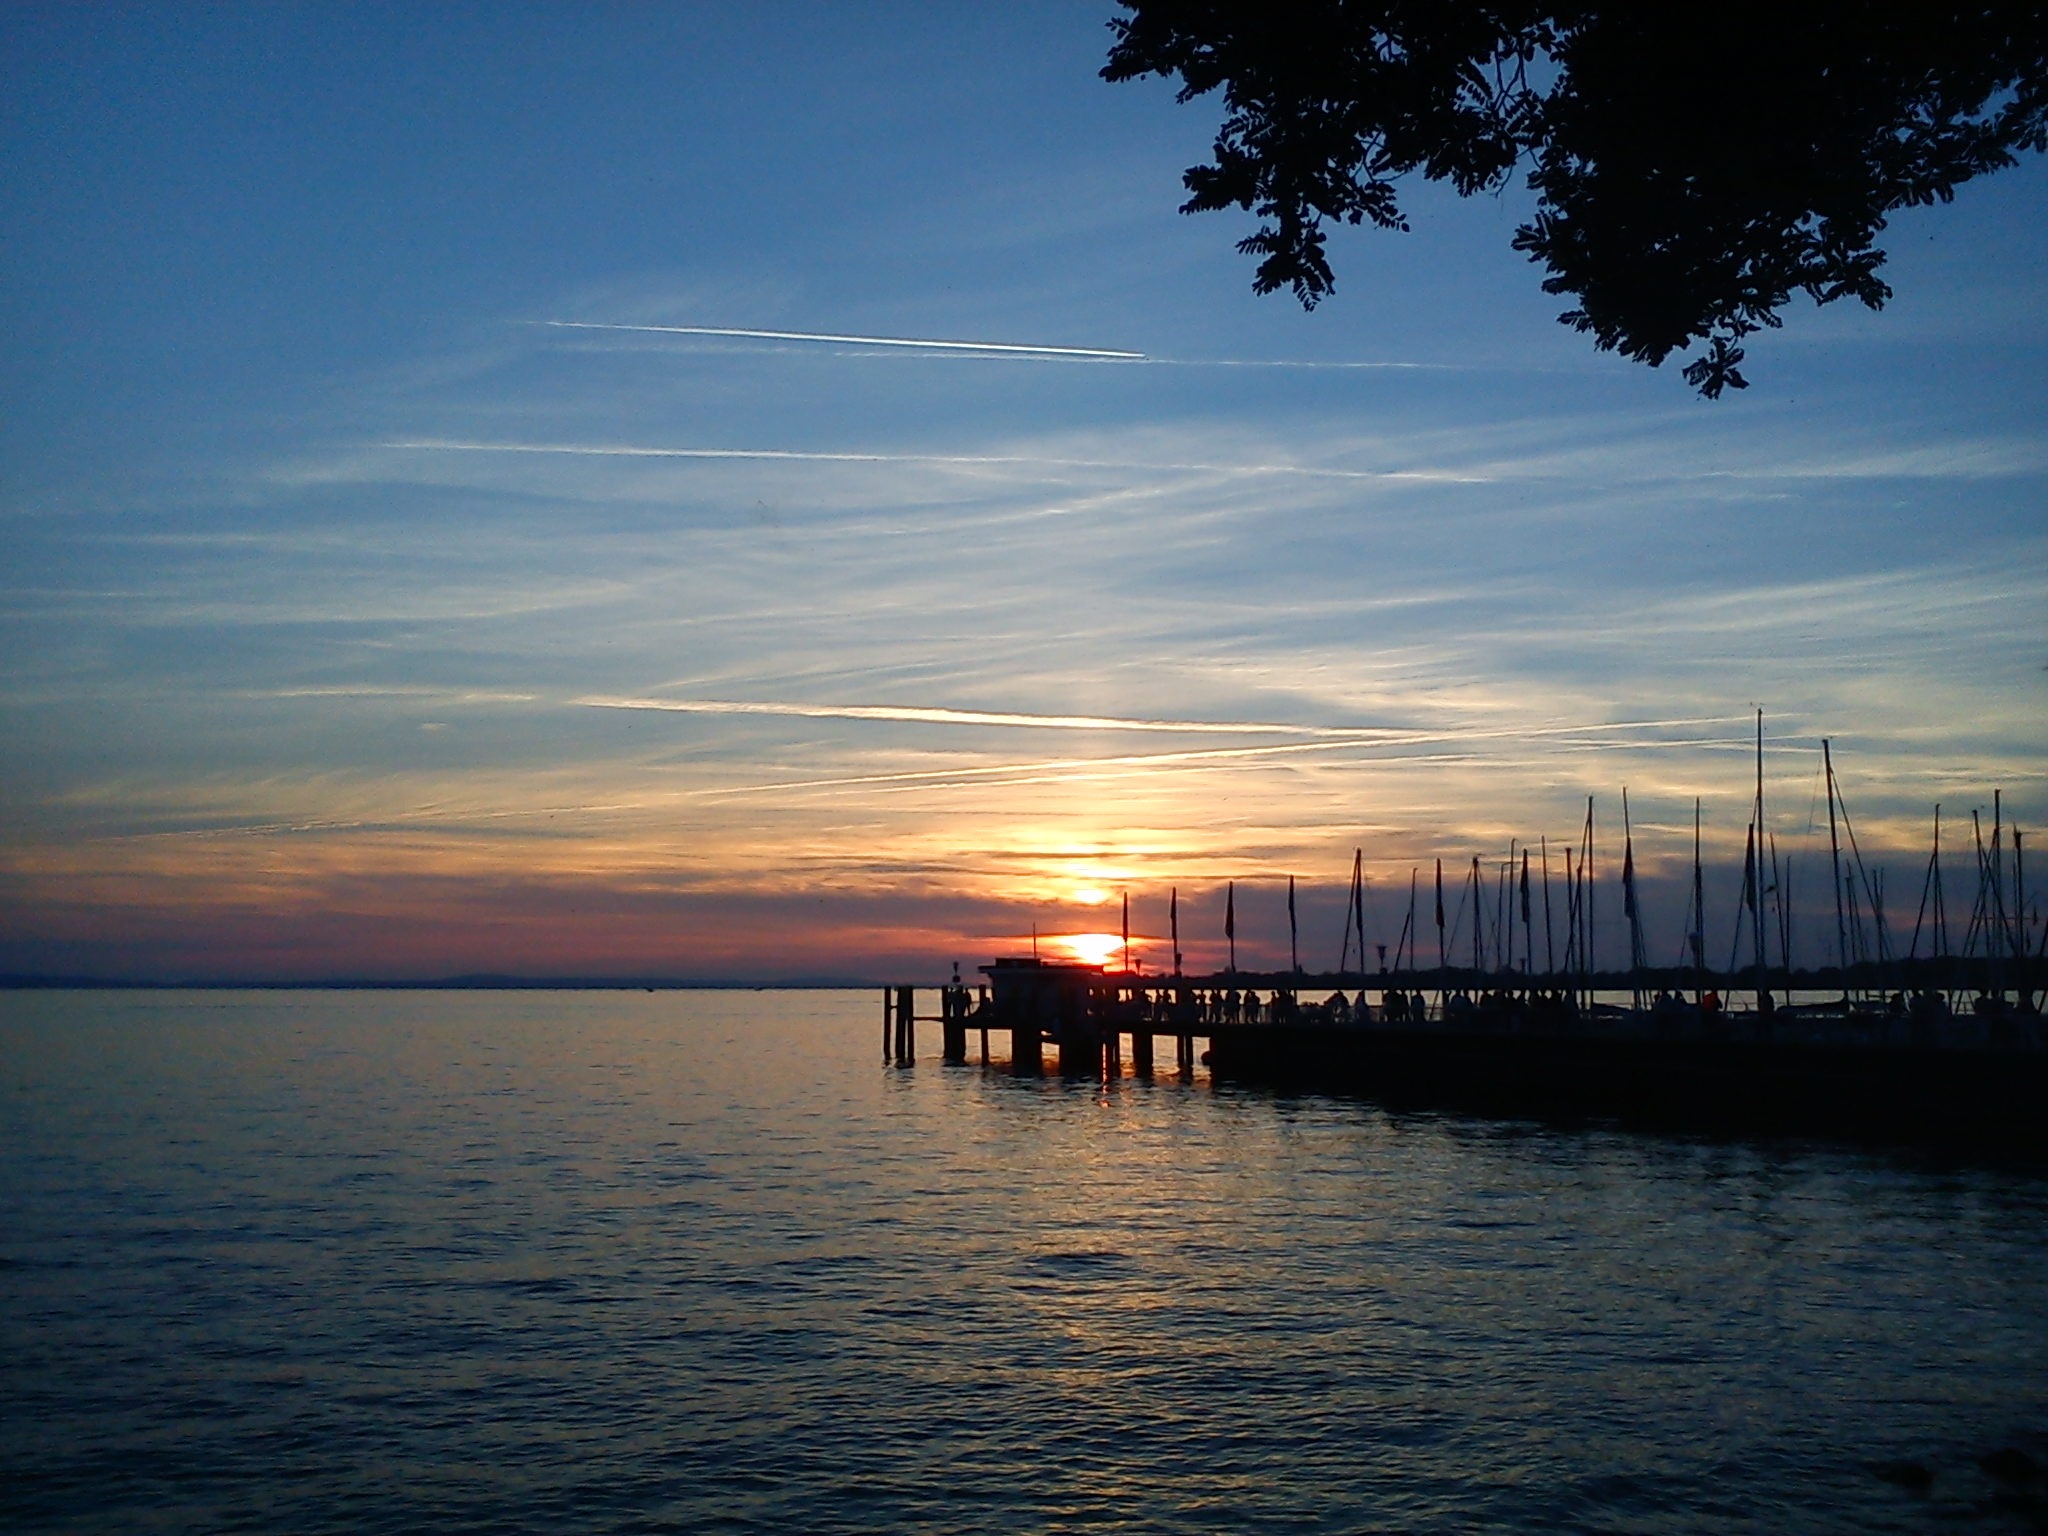
sea, water, ocean, horizon, cloud, sky, sun, sunrise, sunset, sunlight, morning, lake, dawn, dusk, evening, reflection, bay, body of water, bank, afterglow, steeg